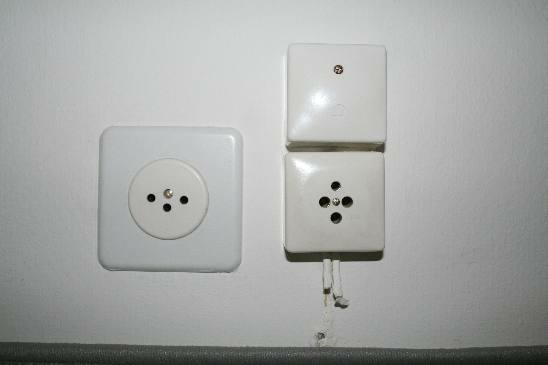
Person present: No